Phil Gaimon

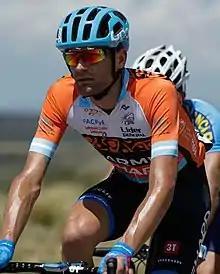
Gaimon at the 2014 Tour de San Luis

After five seasons competing domestically with the , and teams, Gaimon signed with the squad for the 2014 season. Gaimon won his very first race with his new team, stage 1 of the 2014 Tour de San Luis, and managed to hold on throughout the race to finish second overall, behind Nairo Quintana, who claimed the leader's jersey during an individual time trial. Gaimon went back to the American scene in 2015, riding for on a one-year contract. After riding the 2015 season at UCI Continental level, Gaimon announced he would be returning to the World Tour with for 2016. Gaimon announced his retirement at the end of 2016. In June 2019, while training for the 2020 Olympics in the Team pursuit, Gaimon suffered a serious crash breaking his collarbone, scapula, 5 ribs, and partially collapsing a lung.